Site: brandenburg
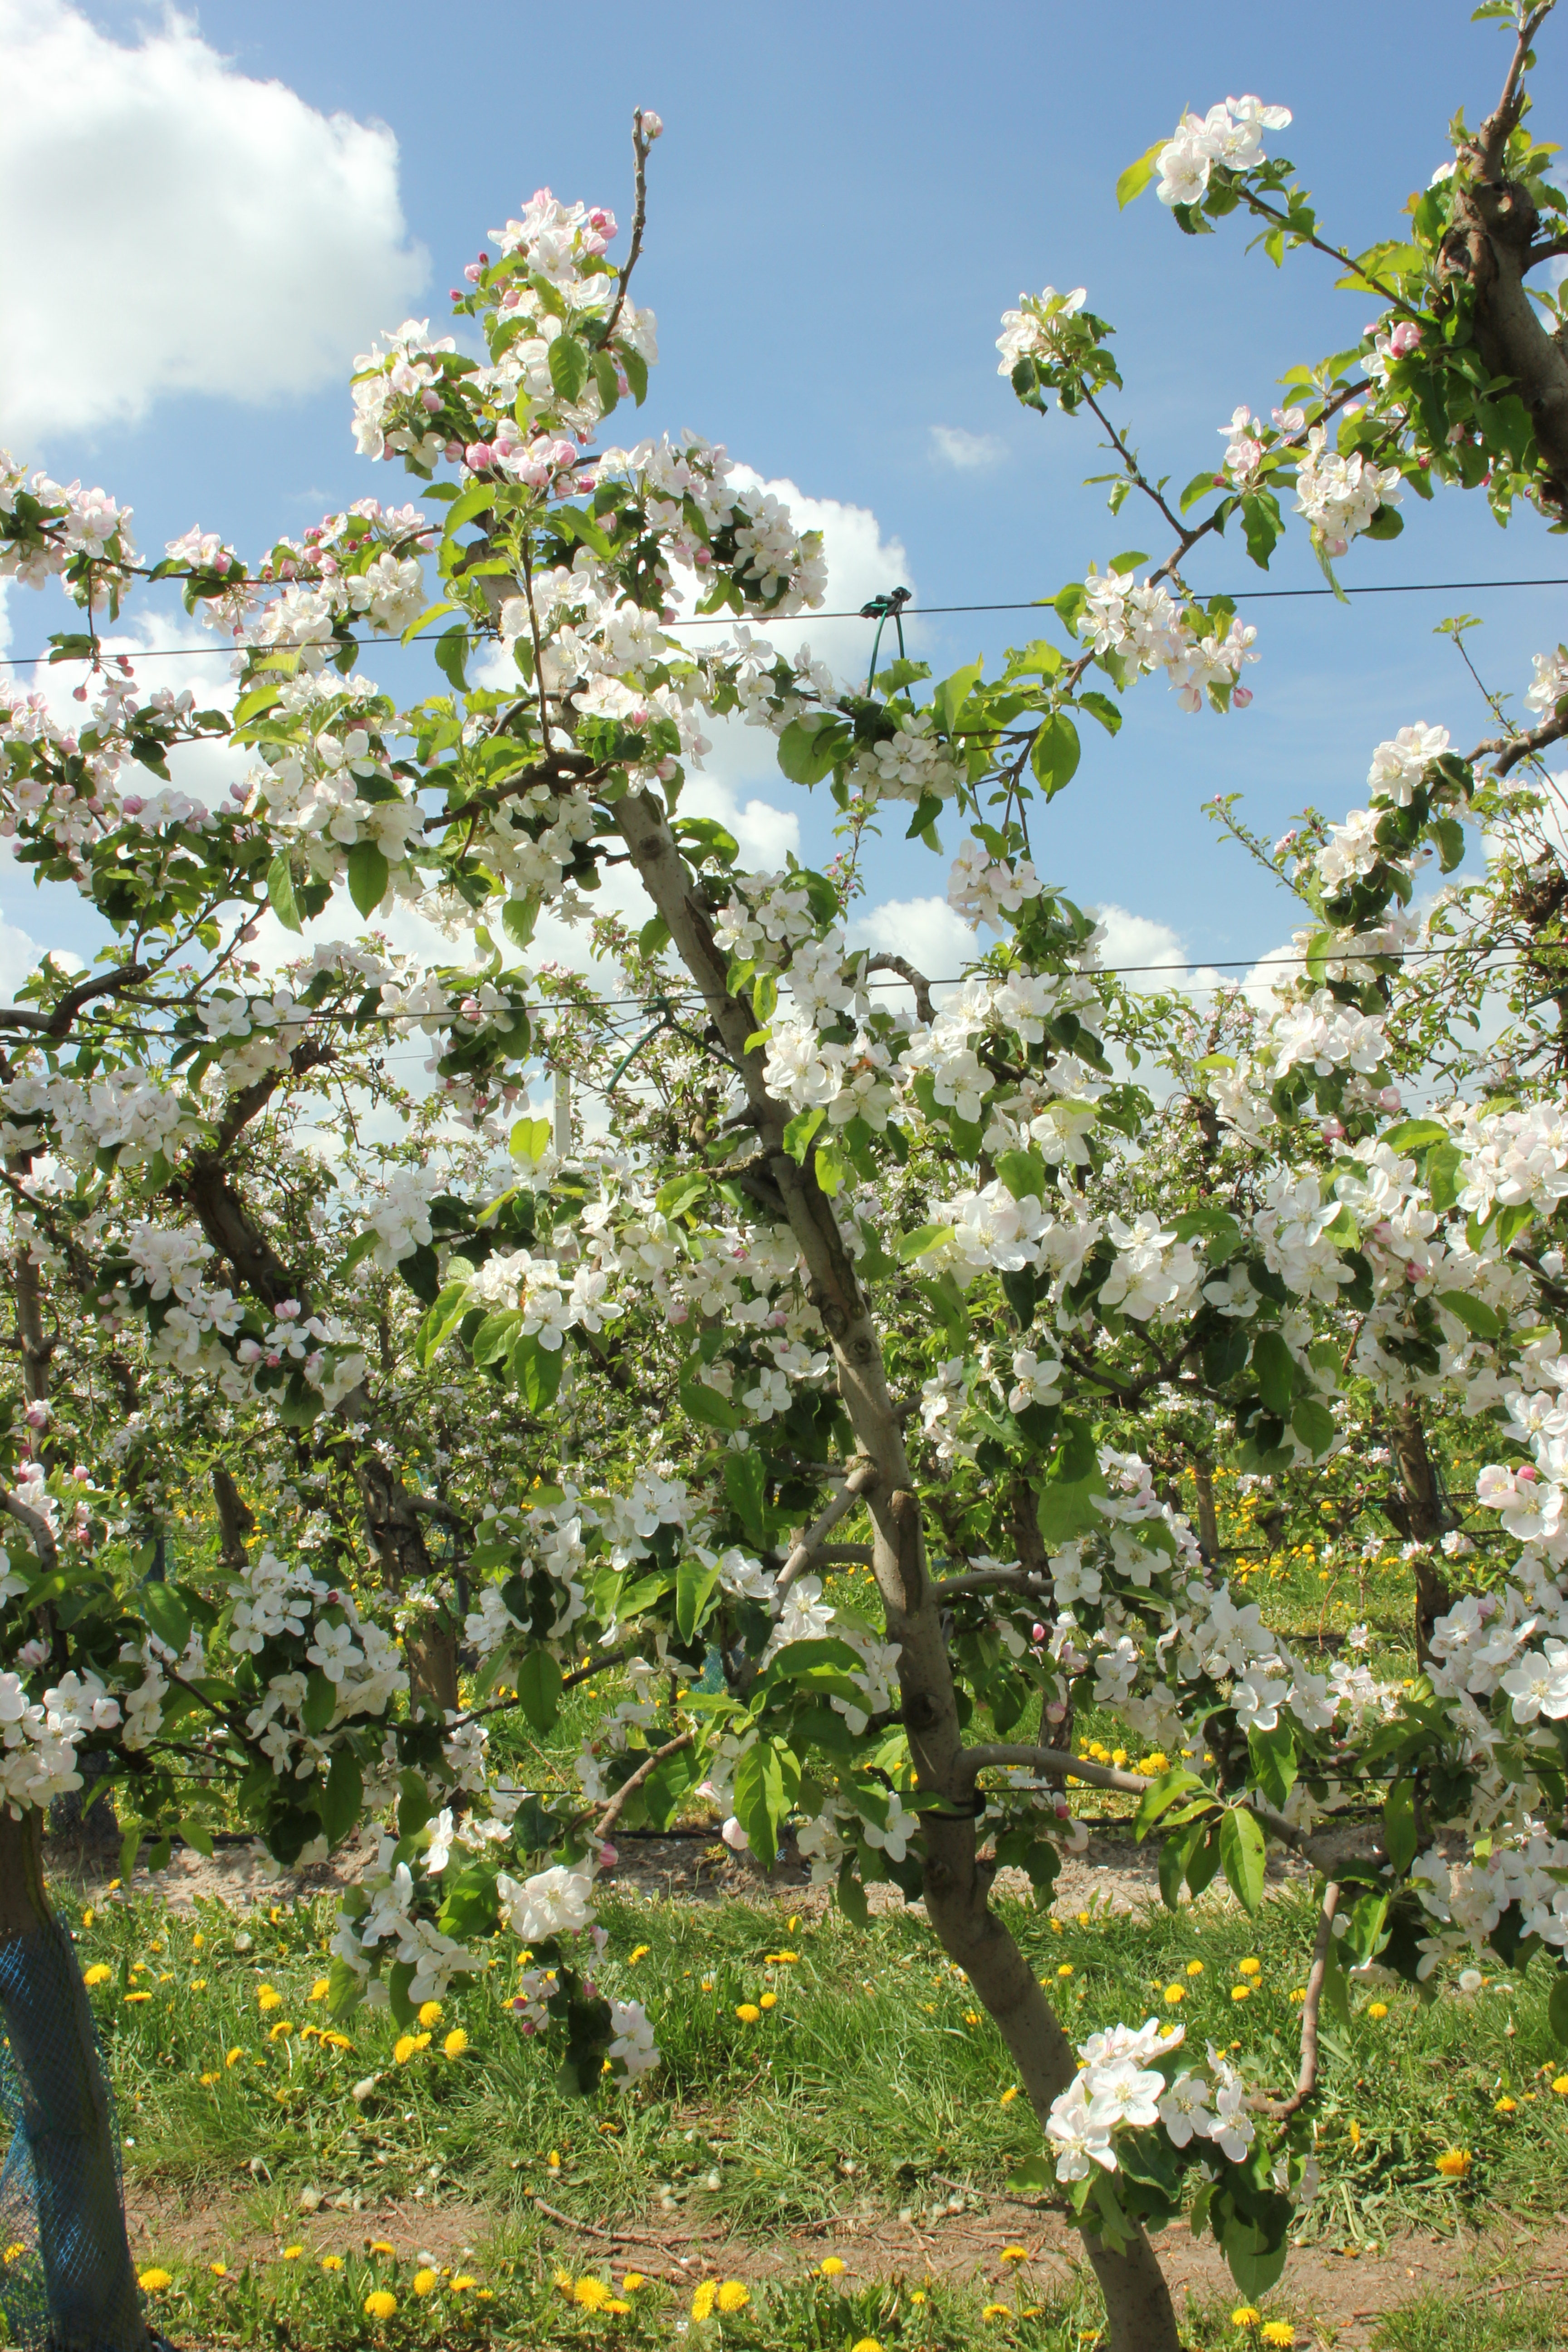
Growth stage (BBCH 65): Flowering